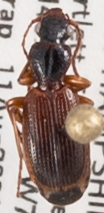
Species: Cymindis neglecta
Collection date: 2021-08-11
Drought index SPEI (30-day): -0.064
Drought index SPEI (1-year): -1.01
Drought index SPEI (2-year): -0.492